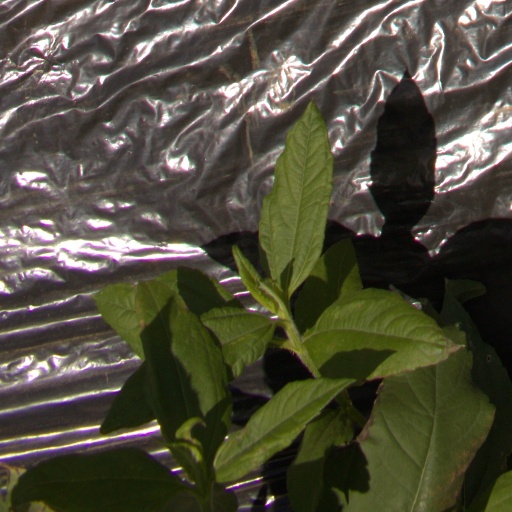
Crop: Jerusalem artichoke